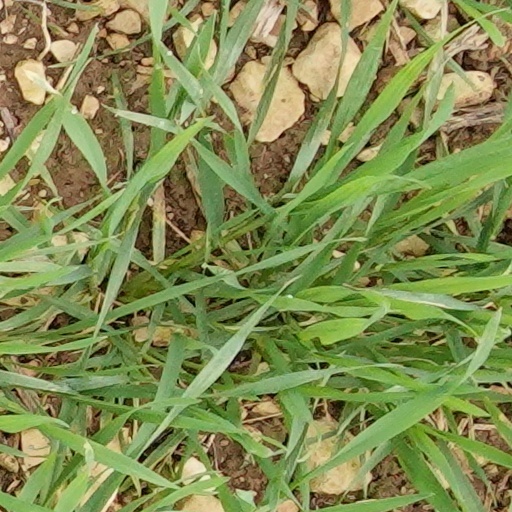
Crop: wheat